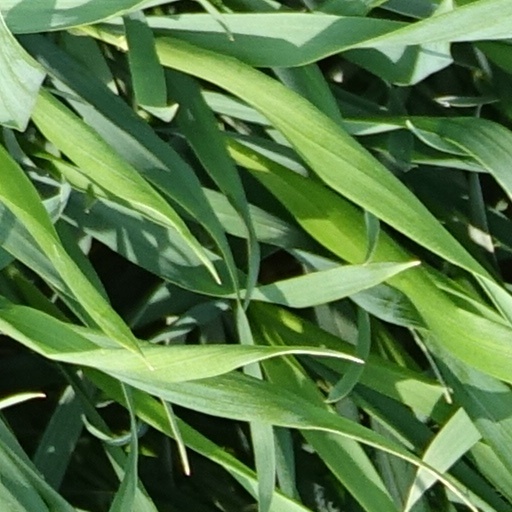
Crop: wheat